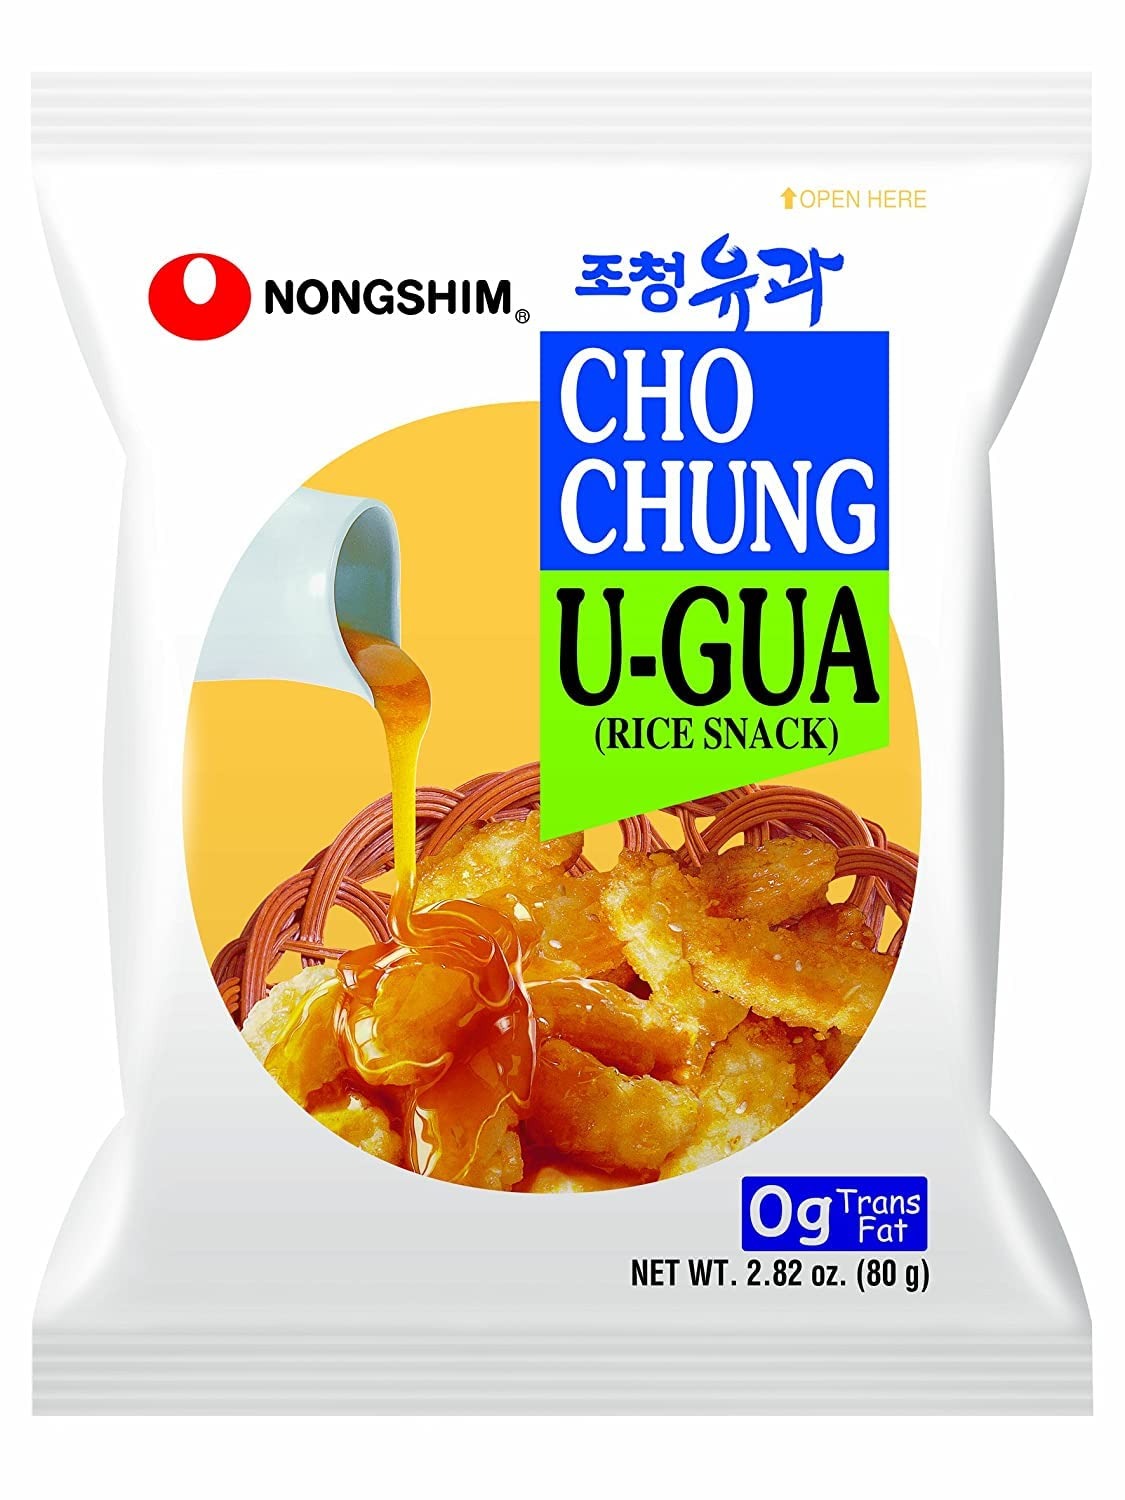
Item Name: Nongshim ChoChung U-Gua, 2.82 Ounce Bags (Pack of 30)
Bullet Point 1: Chochung u-gua is a rice snack that recreates the traditional korean specialty dessert
Bullet Point 2: With just the right amount of sweetness, this crunchy snack is perfect for the whole family to enjoy
Bullet Point 3: Zero trans fat
Bullet Point 4: Rice, rice bran oil, sugar, wheat starch, palm oil, corn starch, glucose syrup, sesame, wheat flour, salt
Value: 87.42
Unit: Ounce

Price: 1.37